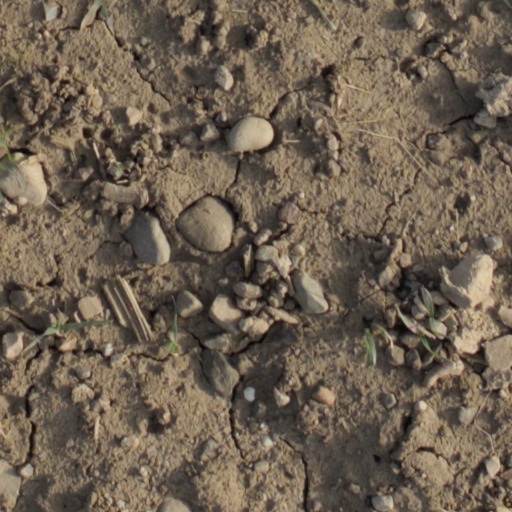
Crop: wheat